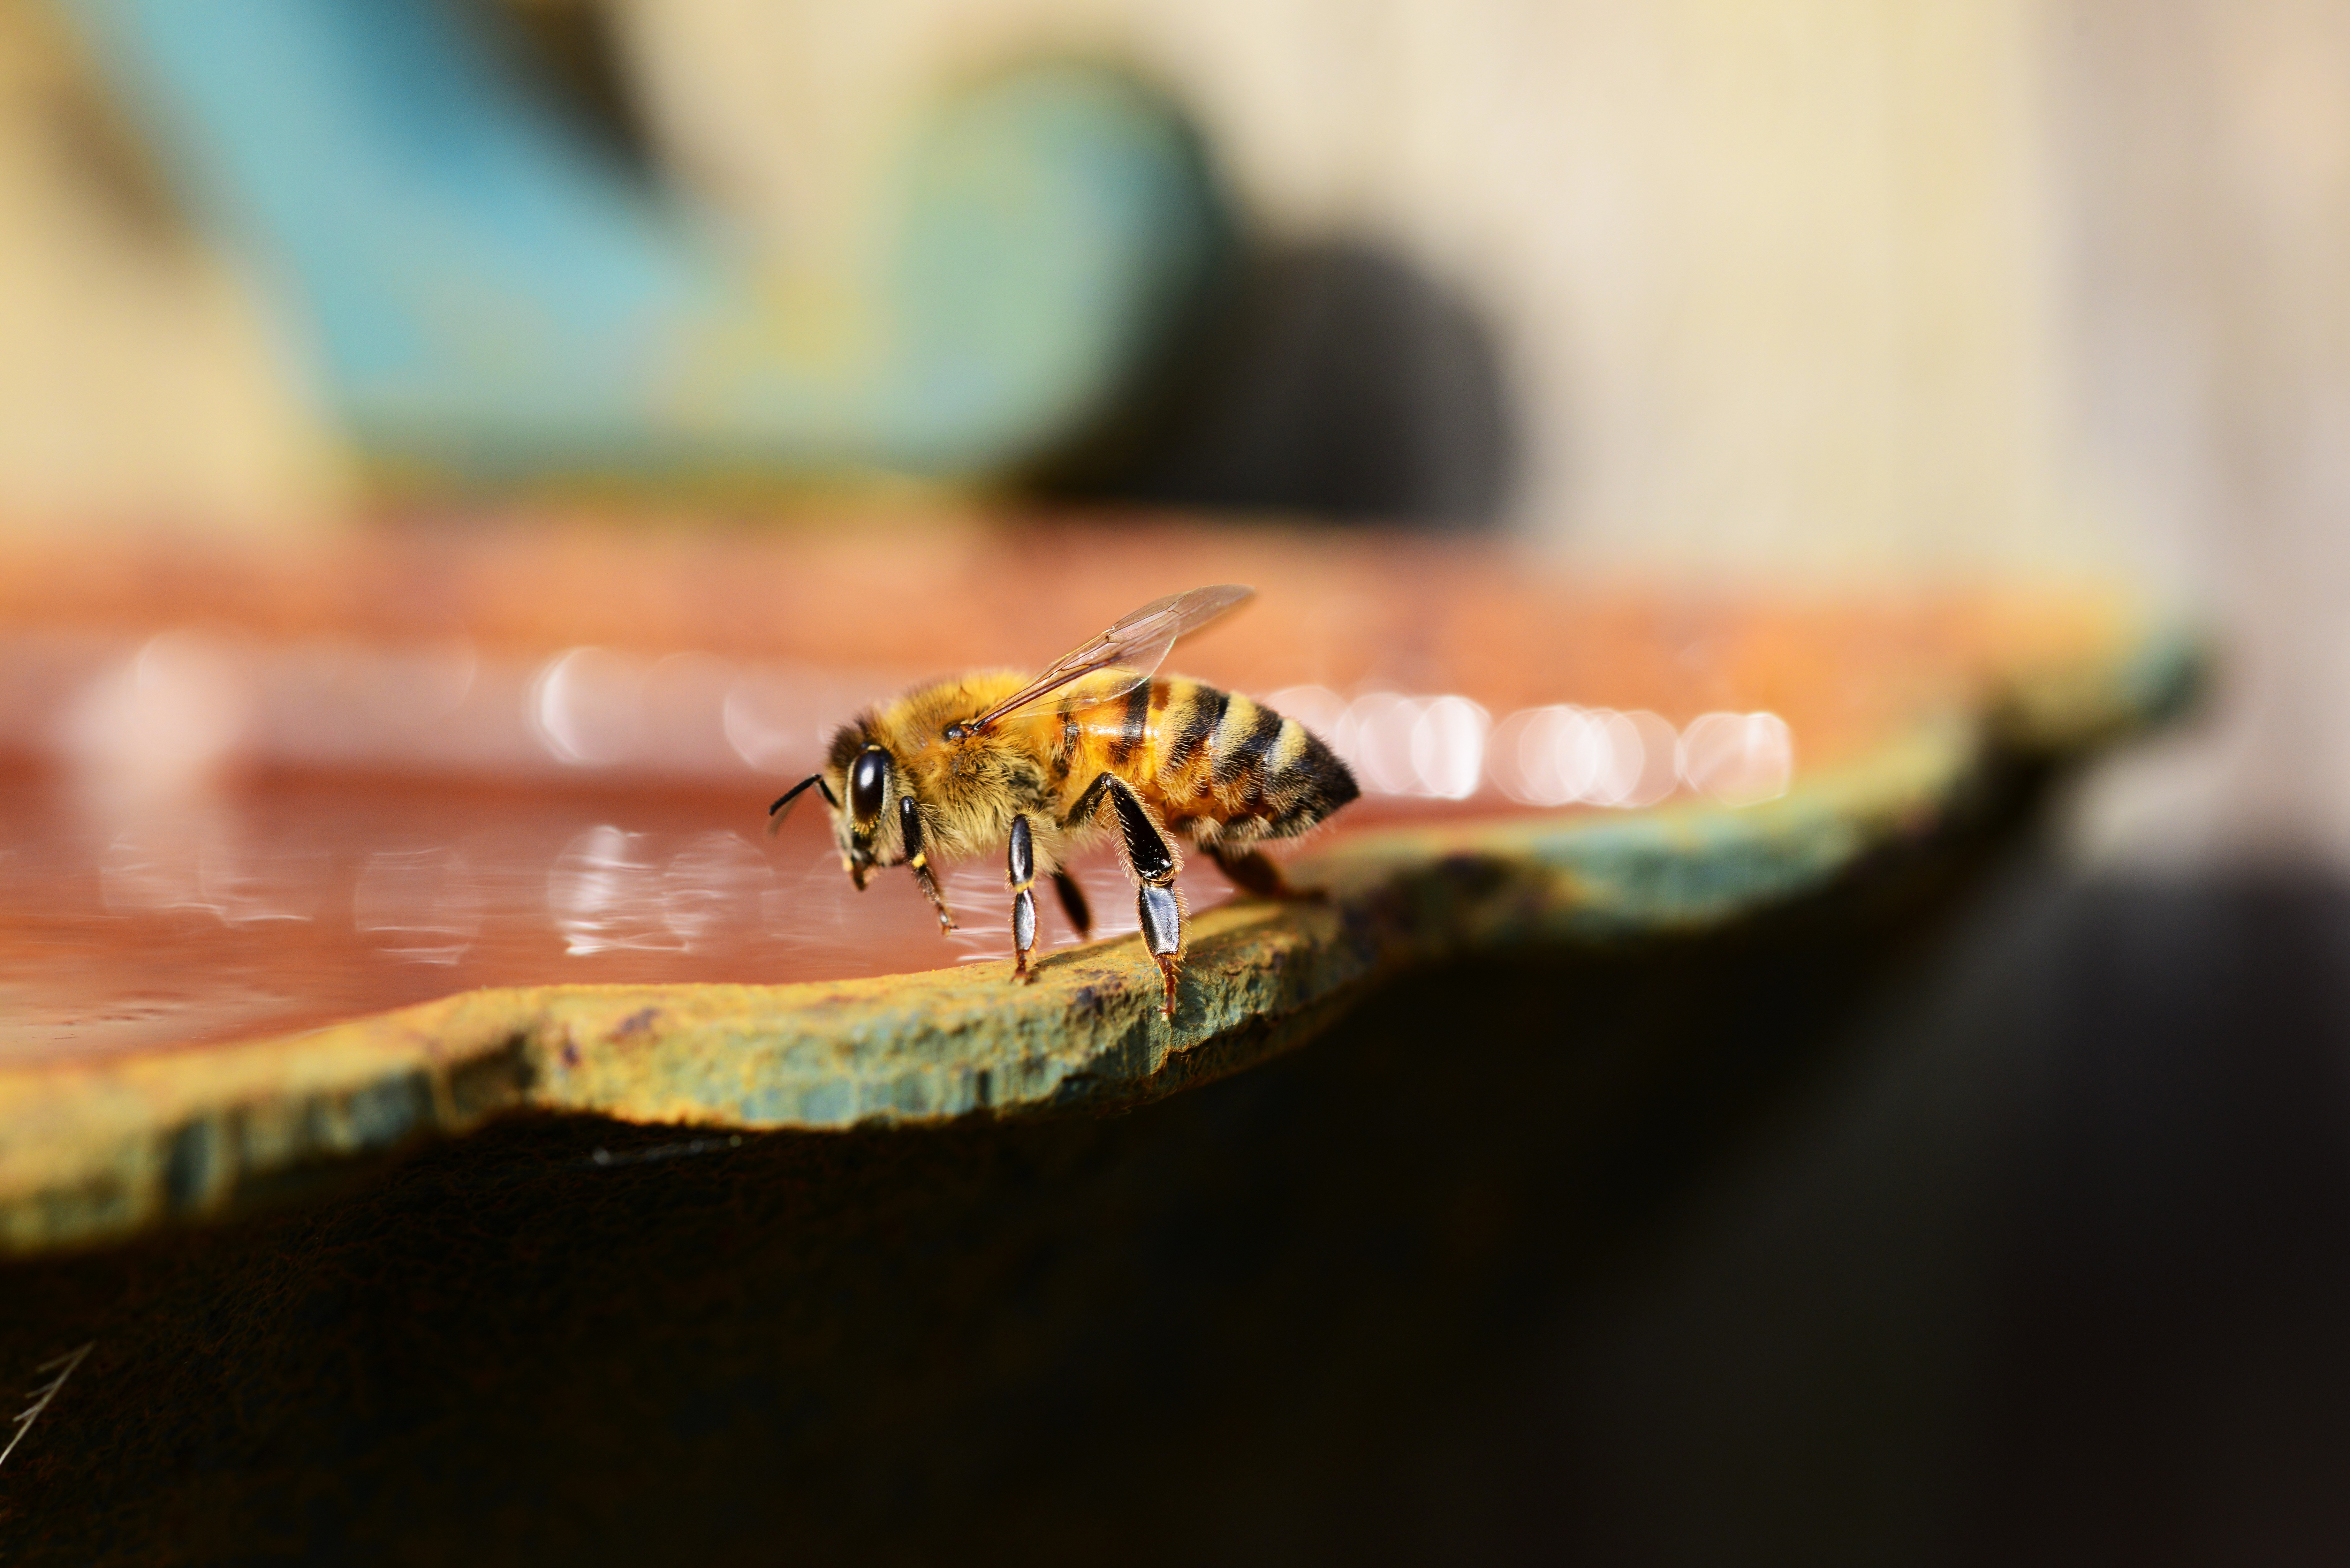
water, photography, leaf, honey, golden, insect, macro, fauna, invertebrate, close up, eyes, wings, stripes, bee, detail, macro photography, honey bee, buckfast, single bee